Vijayawada railway division

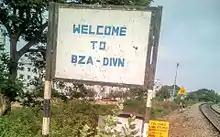
Start of Vijayawada railway division jurisdiction board on Tenali – Repalle branch line

The division is located completely in the state of Andhra Pradesh. It has a broad gauge route of and a running track of . It has a total electrified route of and a total track of . The present Divisional Railway Manager is P.Srinivass.